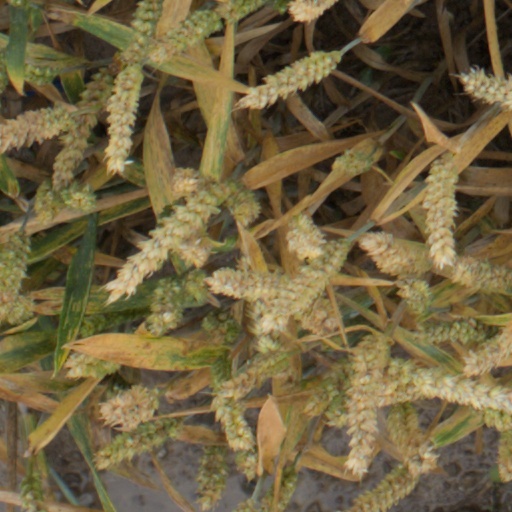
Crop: wheat